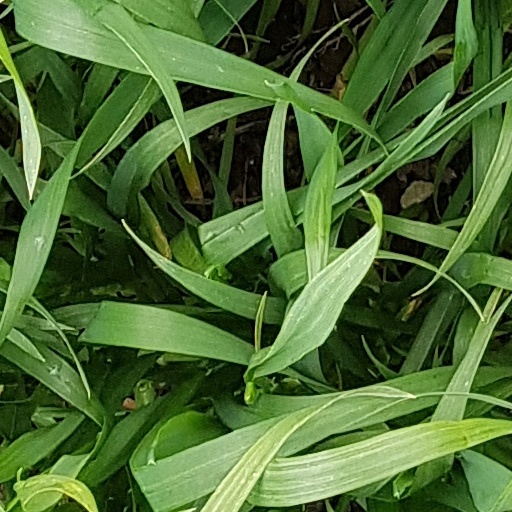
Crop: wheat